Marvel Super Hero Island

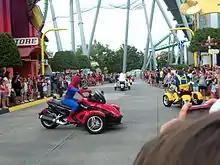

Marvel Super Hero Island is also home to dining and merchandise shops. "Cafe 4" is a futuristic command center-like restaurant themed after characters from the Fantastic Four universe, featuring a cafeteria with Italian-American cuisine options. "Captain America Diner" is a restaurant themed around Captain America and other members of the Avengers (e.g., Iron Man, Thor, Scarlet Witch, Ant-Man, etc.) as well as its related villains, featuring fast food such as cheeseburgers, chicken sandwiches, chicken fingers, and chicken salad. Merchandise items can be bought from a variety of themed stores including "Spider-Man Shop" (which guests exits from "The Amazing Adventures of Spider-Man" ride), "Marvel Alterniverse Store", "Comic Book Shop", and "Oakley". "Meet Spider-Man and the Marvel Super Heroes" is a meet-and-greet attraction, where guests can meet superheroes including Wolverine, Storm, Cyclops, and Rogue, Spider-Man, and Captain America.